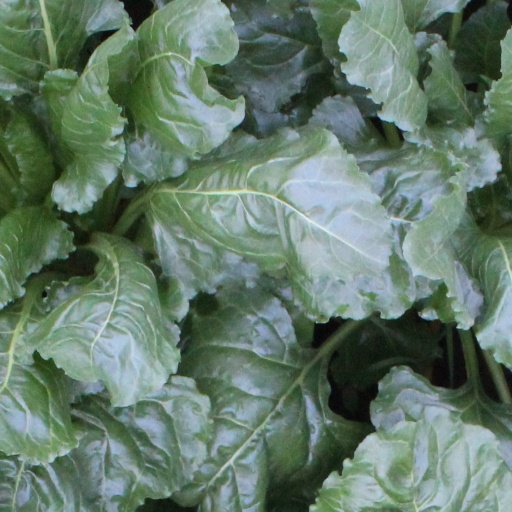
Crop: sugar beet